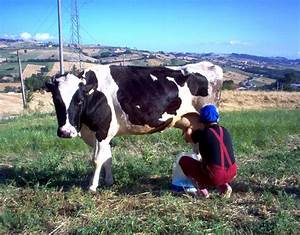
Label: cow